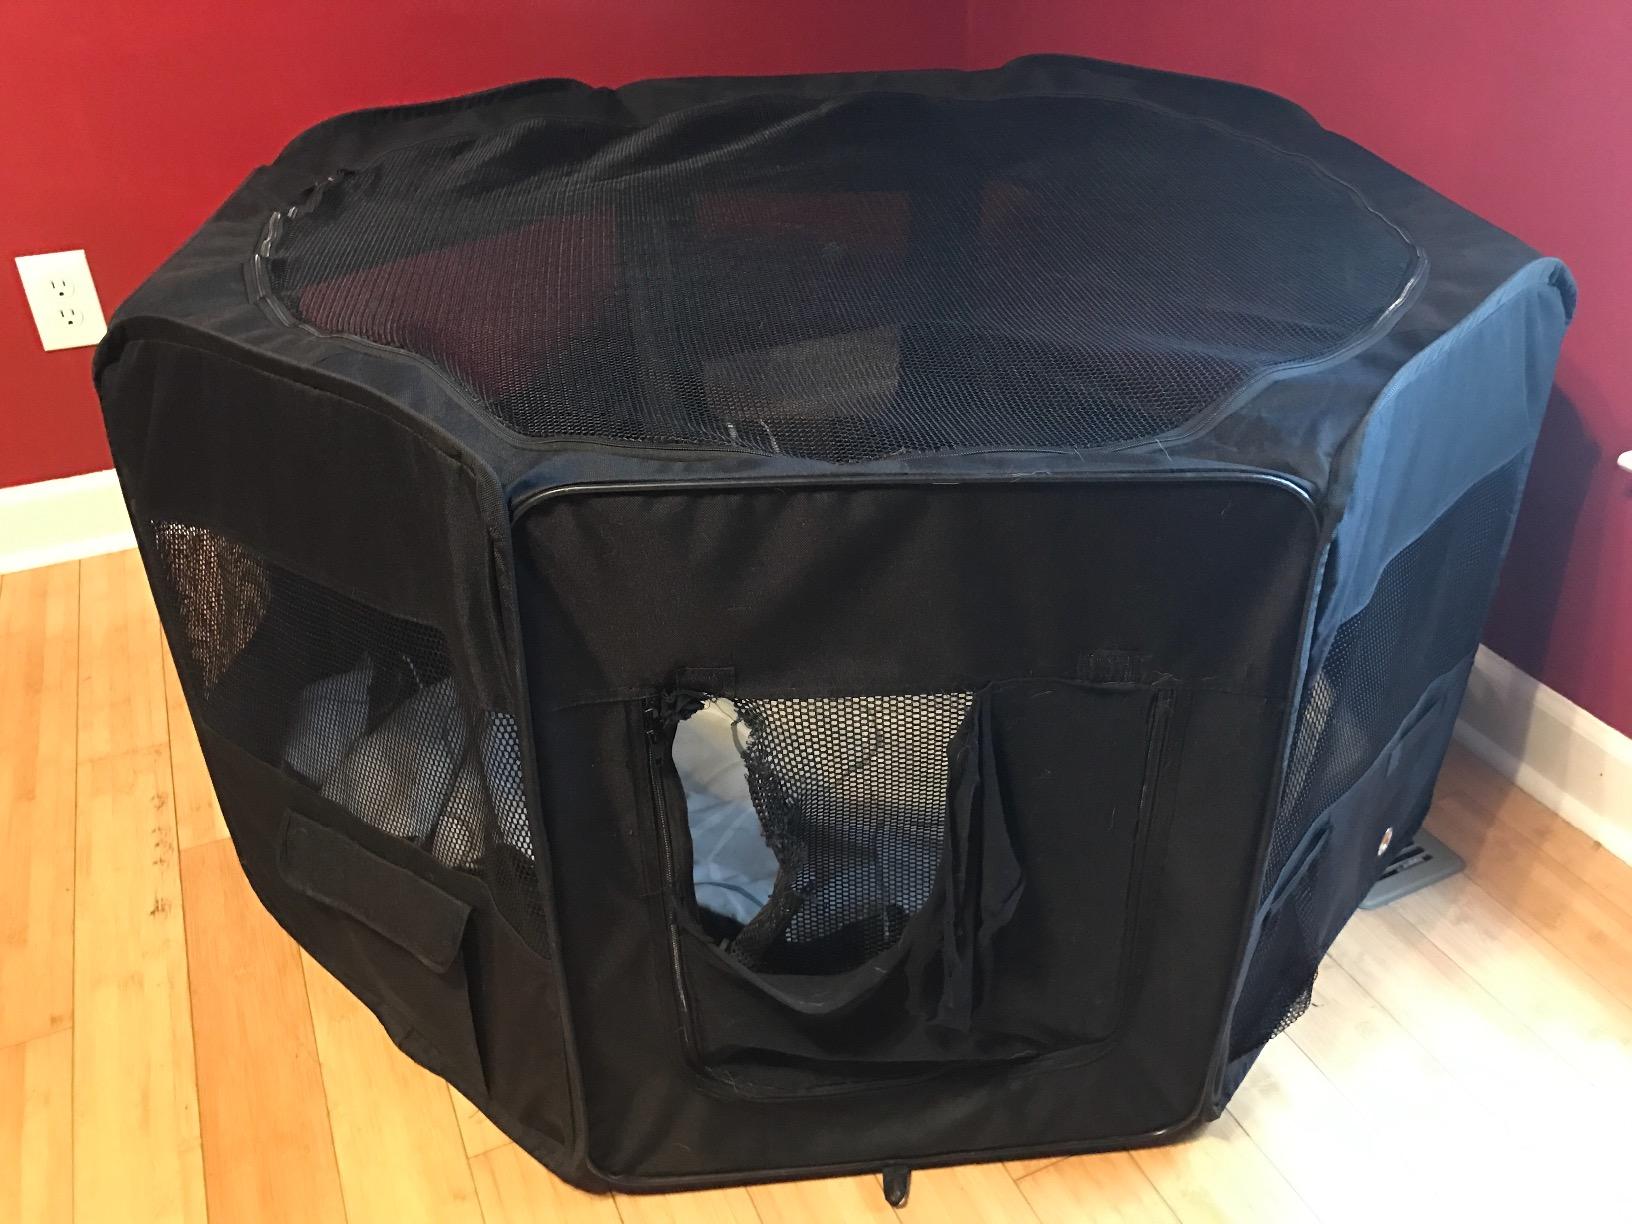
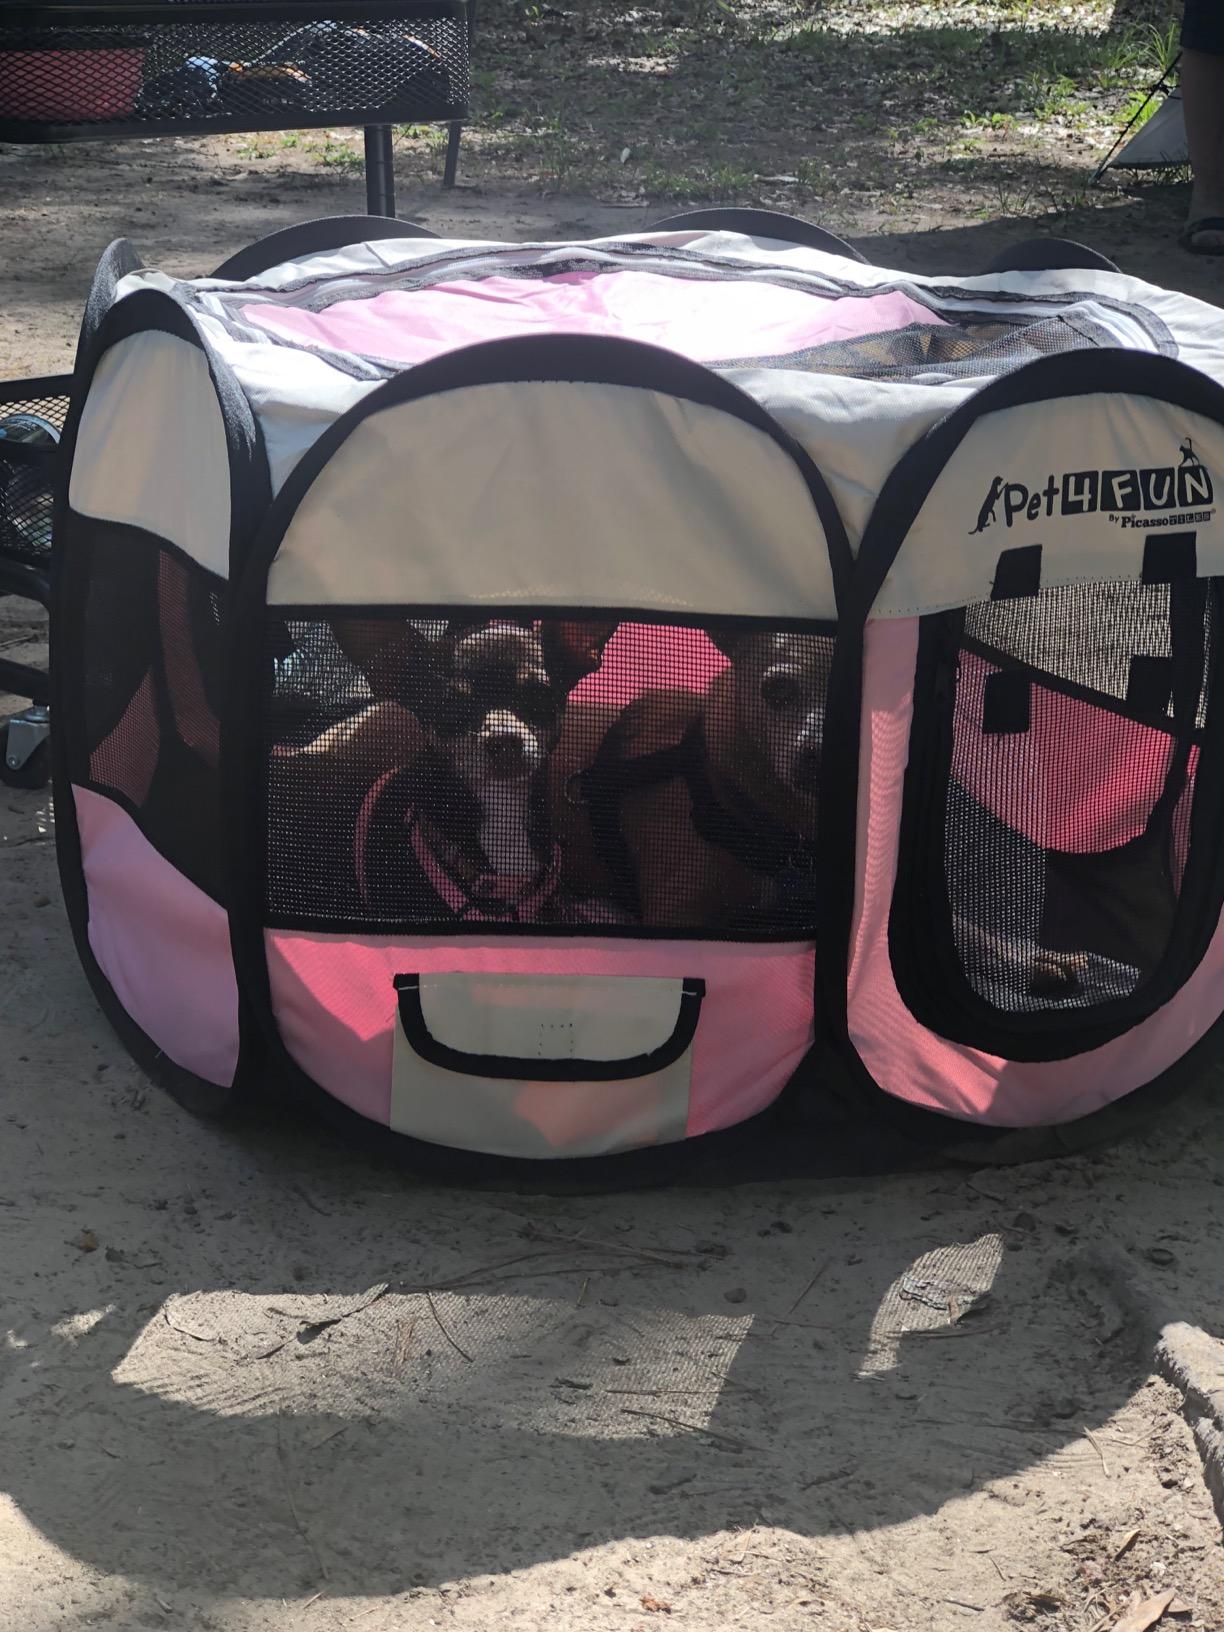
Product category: items_kennel
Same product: no